Alpha Phi Omega (Philippines)

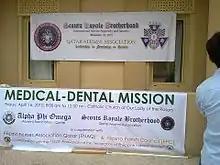
A medical mission in Qatar jointly organized in 2012 by members of Alpha Phi Omega and Scouts Royale Brotherhood

On September 22, 1975, four members of the APO Alpha Delta chapter in San Sebastian College – Recoletos established the Scouts Royale Brotherhood (SRB), a fraternity exclusively for high school students. SRB was initially intended to be the youth arm of APO, as both fraternities share the same traditions, core principles, motto, colors, and symbols. Today however, SRB is nominally an independent and separate entity from APO that has expanded its membership to include college students as well. Despite this, many outside observers still consider SRB as the "youth arm" of APO.